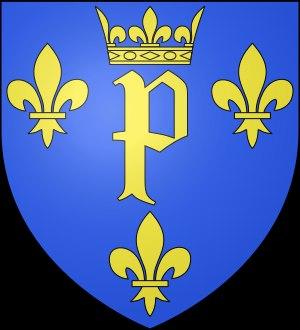
Cet article expose les itinéraires du roi Louis XI de 1461 à 1483.
Cet article établit la liste des maïeurs puis des maires de Péronne depuis la fondation de la commune à la fin du XIIᵉ siècle.